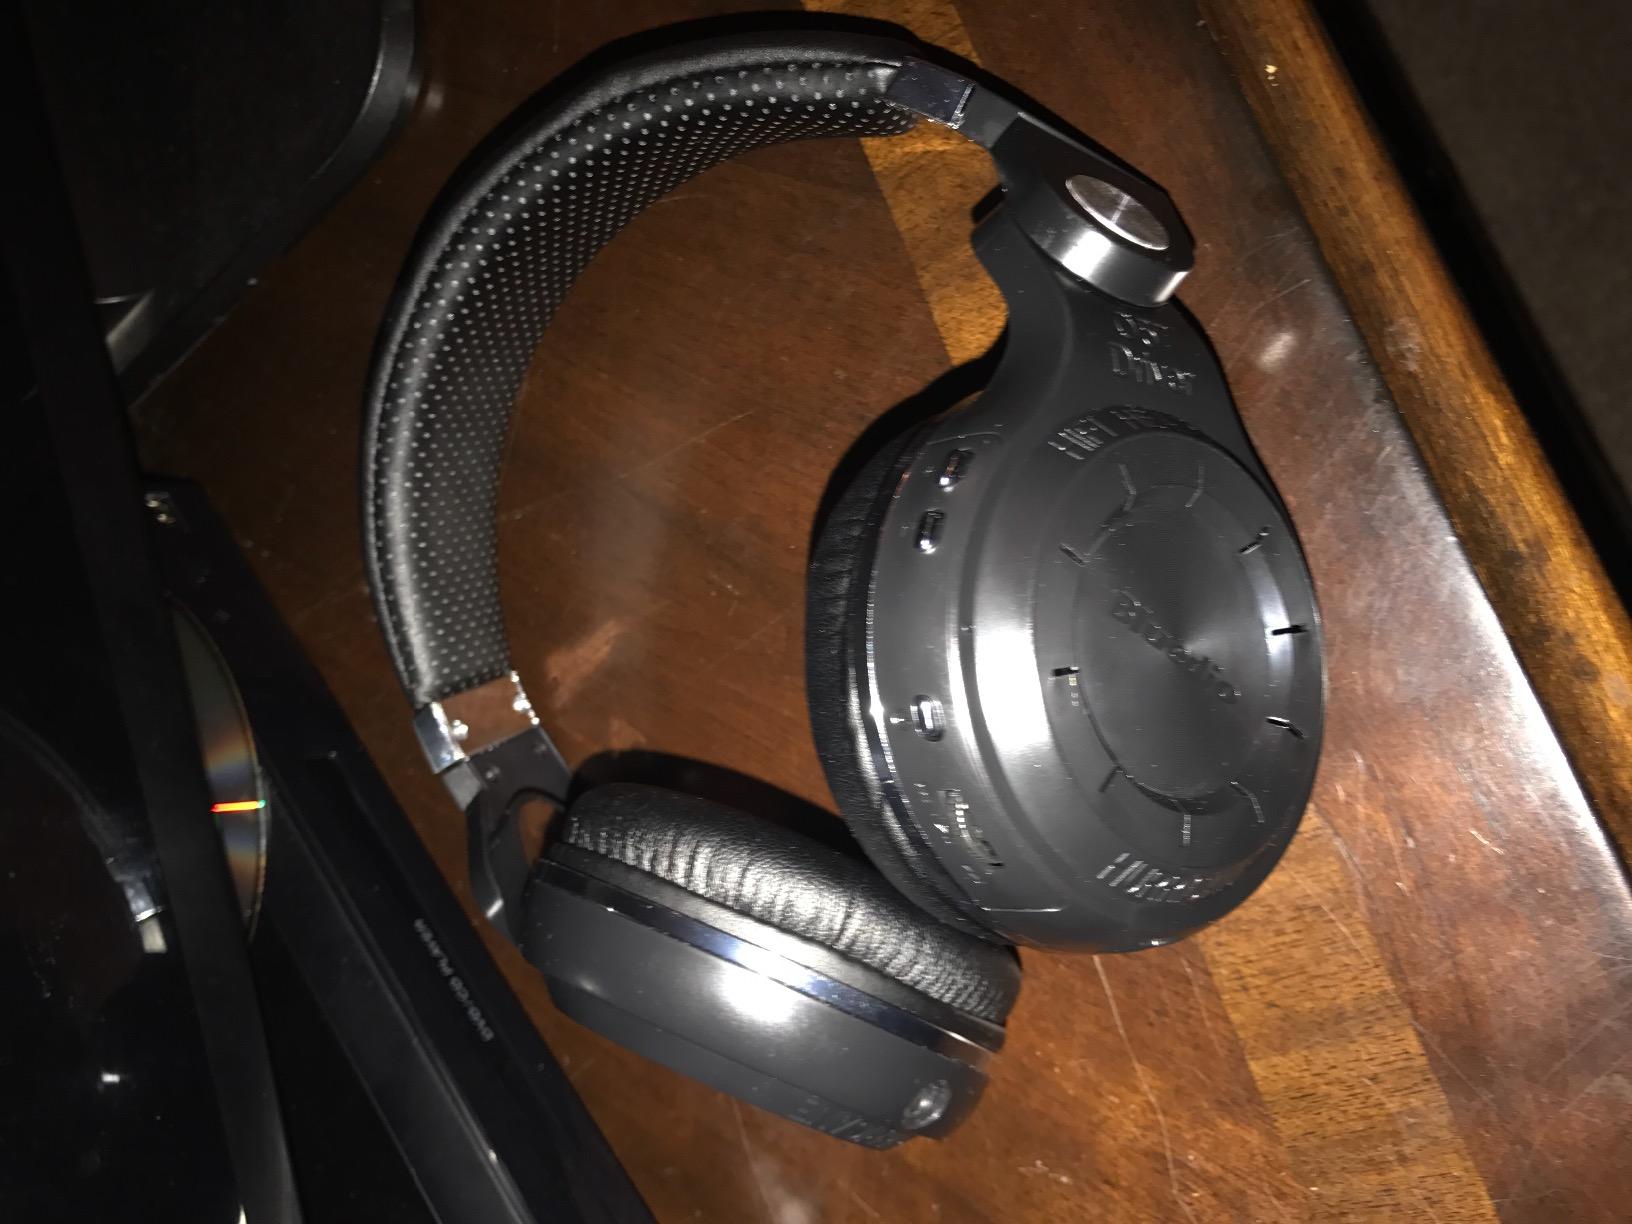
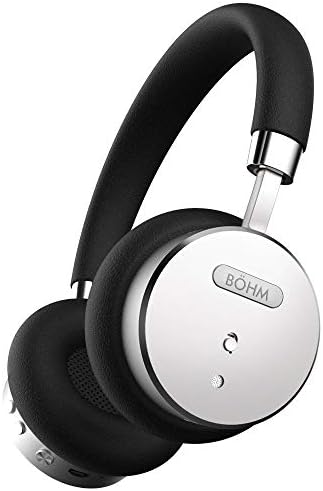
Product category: headphones
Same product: no